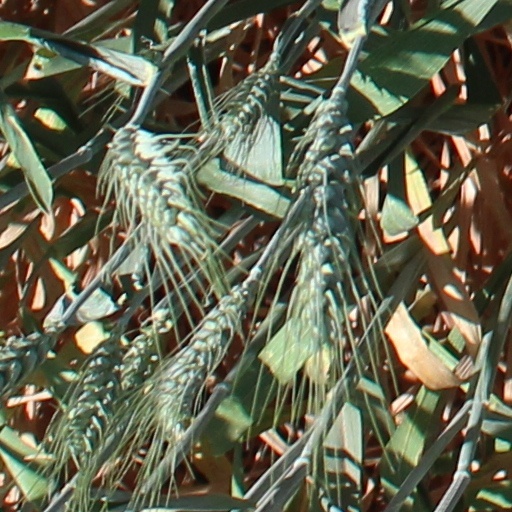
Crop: wheat